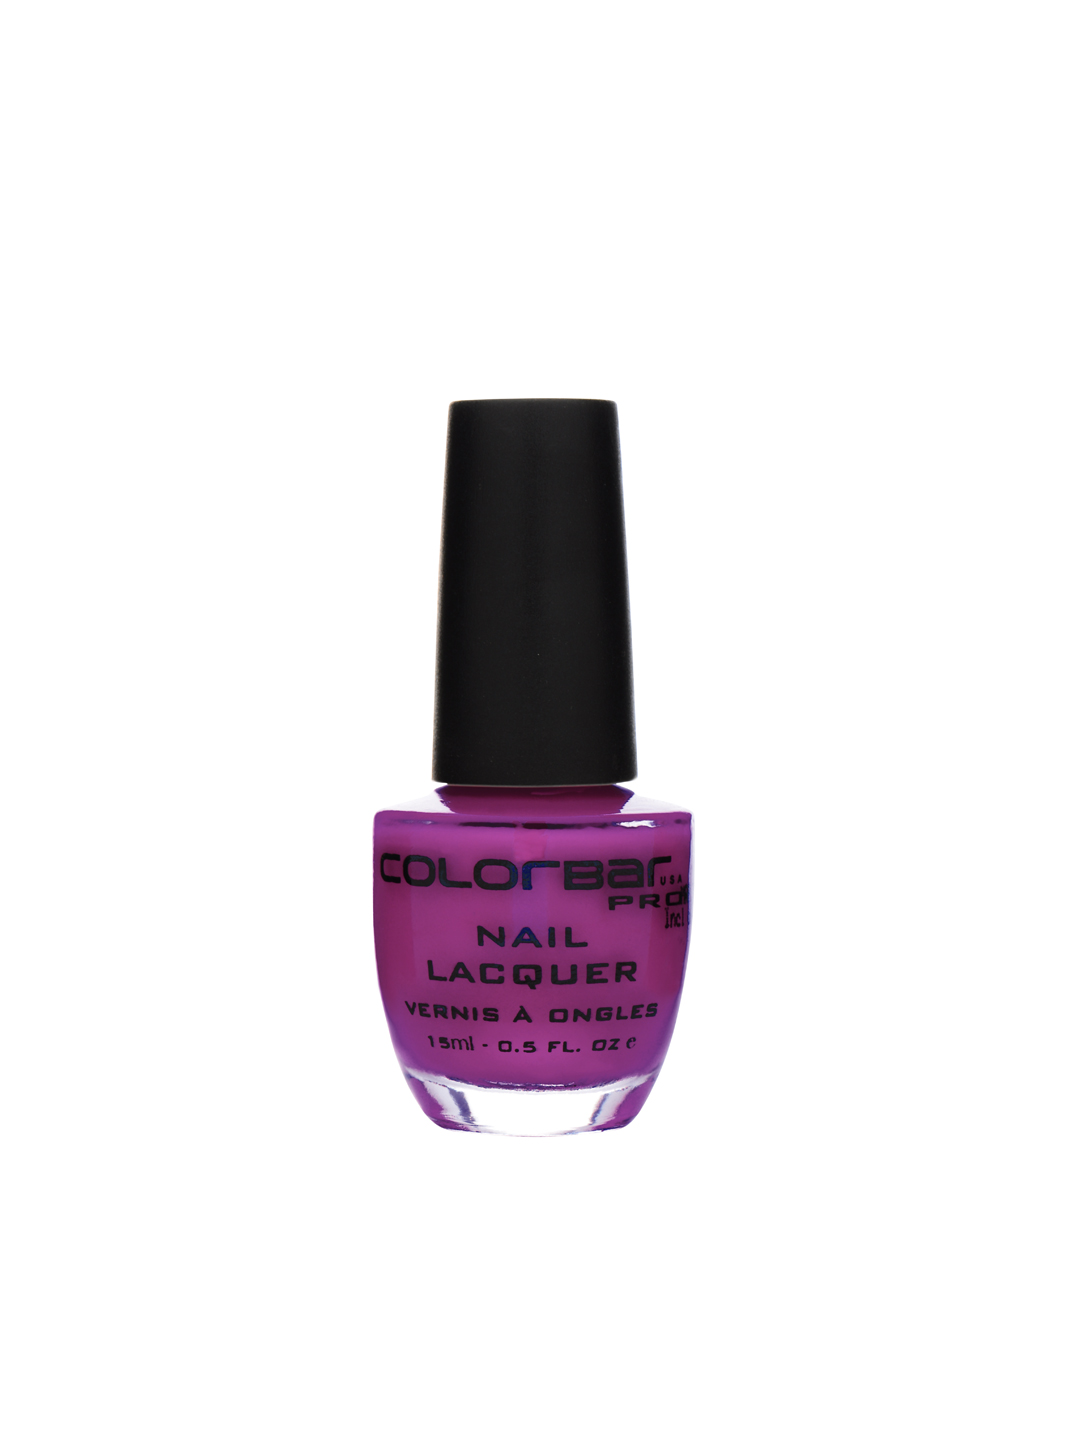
Colorbar Pro Eggplant Nail Lacquer 034
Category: Personal Care / Nails / Nail Polish
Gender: Women
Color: Purple
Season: Spring 2017
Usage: Casual